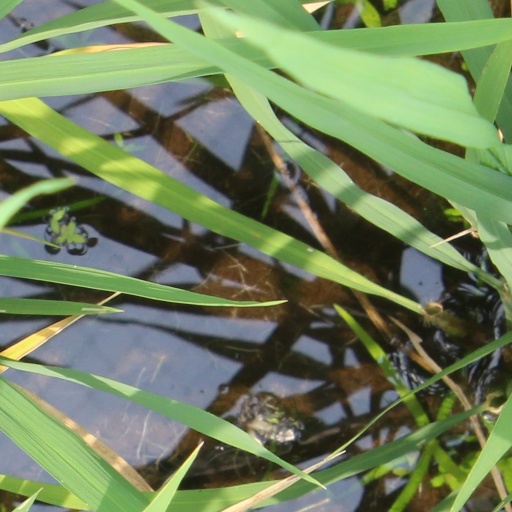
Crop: rice